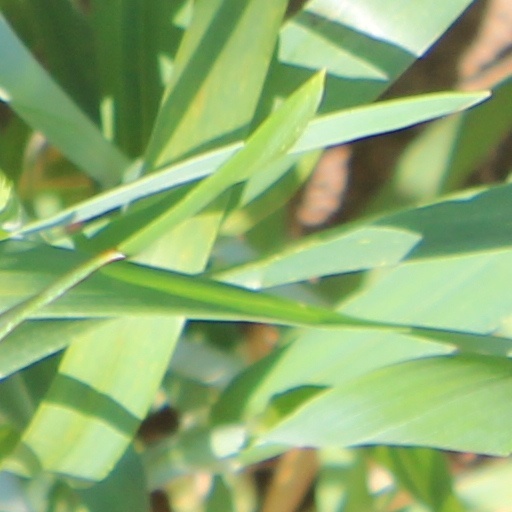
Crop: wheat